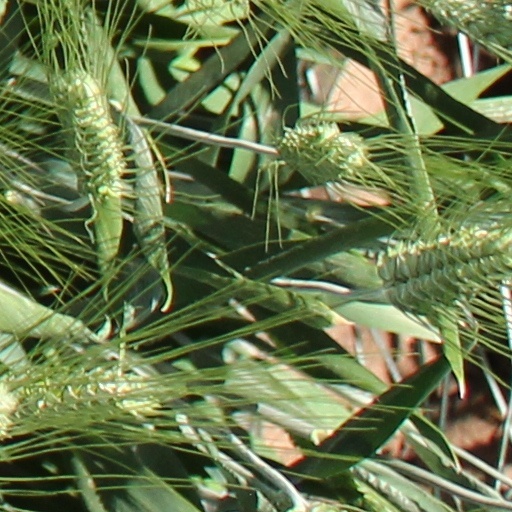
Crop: wheat